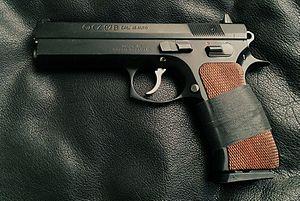
Le CZ 97B est un pistolet tchèque produit à la fin des années 1990 pour le marché américain. Cette arme semi-automatique double action est la version chambrée en .45 ACP du fameux CZ 75. Le suffixe B indique qu'il est équipé de la sécurité supplémentaire sur le percuteur intégrée sur le CZ 75 à la fin des années 80.